Zio Ziegler

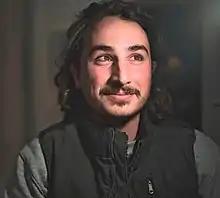

Zio Ziegler (born 1988) is an American visual artist. He is known best for his paintings and murals, many of which appear in the Mission District of San Francisco, as well as around the world such as Tokyo, Los Angeles, London and Italy.